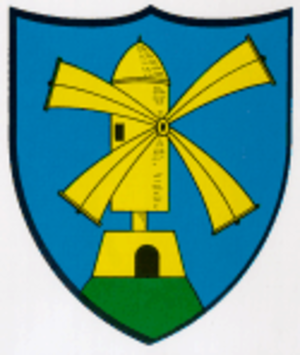
Montmollin est une localité et une ancienne commune suisse du canton de Neuchâtel, située dans la région Val-de-Ruz.